Ivan Sylvester Rodrigues

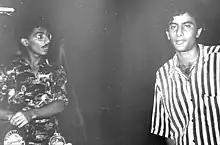
Ivan Rodrigues and Ramu Ramanathan during a rehearsal of 'Krapp's Last Tape'

"The Fantasticks", a musical play (music by Harvey Schmidt and lyrics by Tom Jones) directed by Janak Toprani and Nandu Bhende, "Krapp's Last Tape" (Samuel Beckett) directed by Ramu Ramanathan, "In the Matter of J. Robert Oppenheimer" (Heinar Kipphardt) directed by Janak Toprani, "The Public Eye" (Peter Shaffer) directed by Janak Toprani, "Final Solutions", written and directed by Mahesh Dattani, "Animal Farm" (George Orwell), a musical play directed by Arundhati Raja, "Holy River" (an Indo-British production), directed by Etienne Coutinho and The "Big Fat city", written and directed by Mahesh Dattani. He has also written AGP World's "The Scent of a Man".